Pinguicula elizabethiae

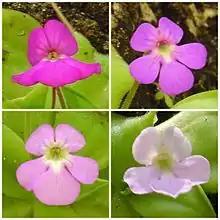
"P. elizabethiae" flowers are generally pink, but can be variable

"Pinguicula elizabethiae" produces one to five flowers during each flowering period. These are borne singly on upright flower stalks which are 3.5 to 7.5 centimeters (–3 in.) long and are covered in glandular trichomes. Most flowers are pinkish, but colors ranging from violet to off-white have been observed.